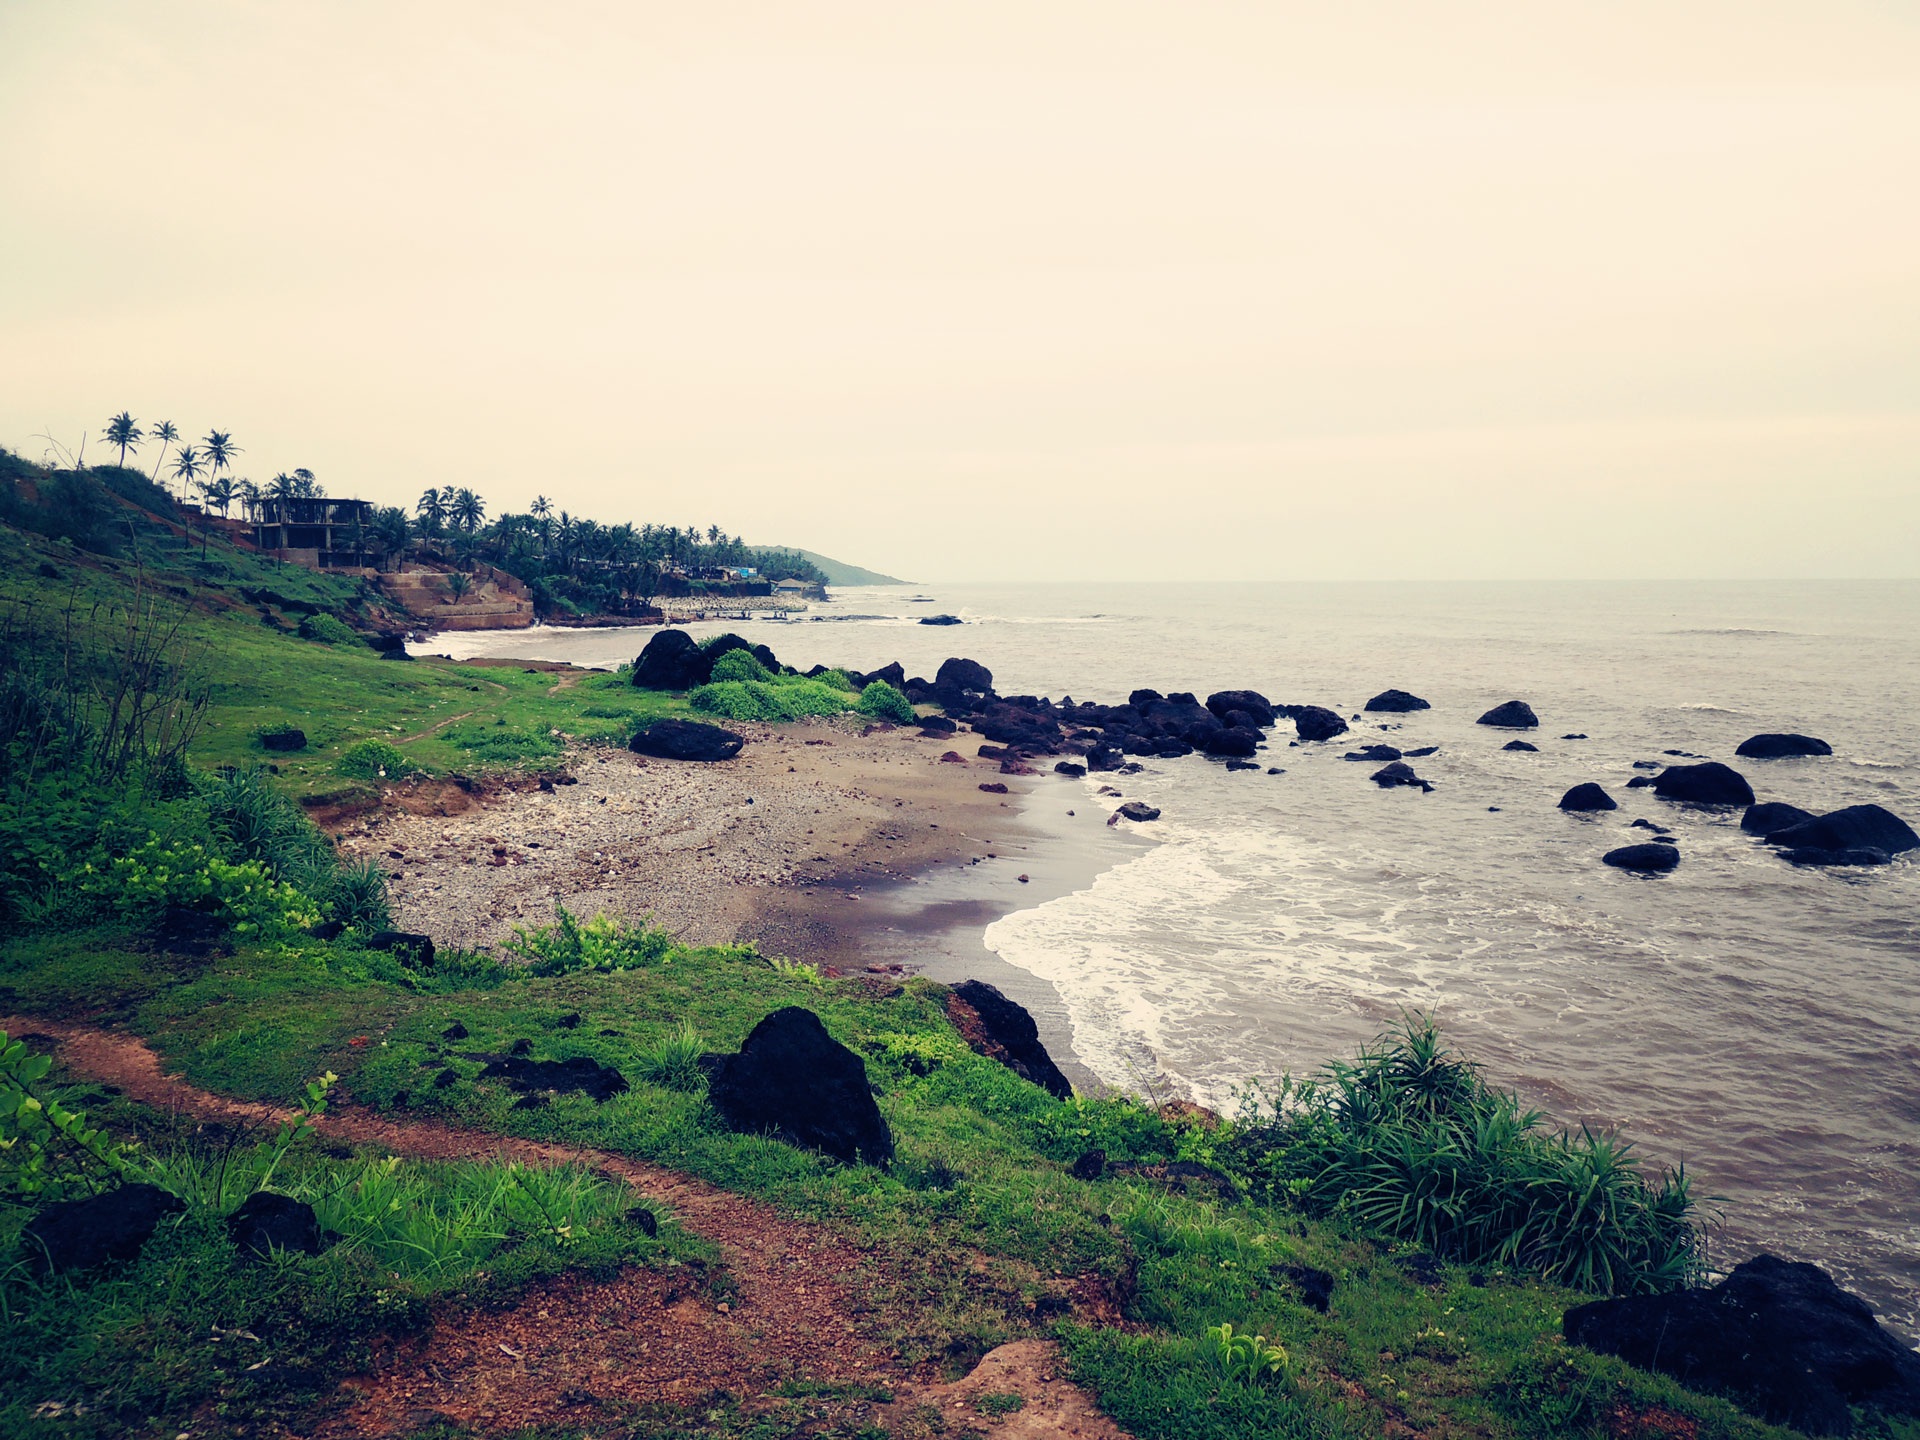
beach, landscape, sea, coast, water, nature, rock, ocean, horizon, cloud, sky, morning, hill, shore, wave, summer, travel, cliff, green, paradise, bay, island, grunge, blue, terrain, body of water, loch, atmospheric phenomenon